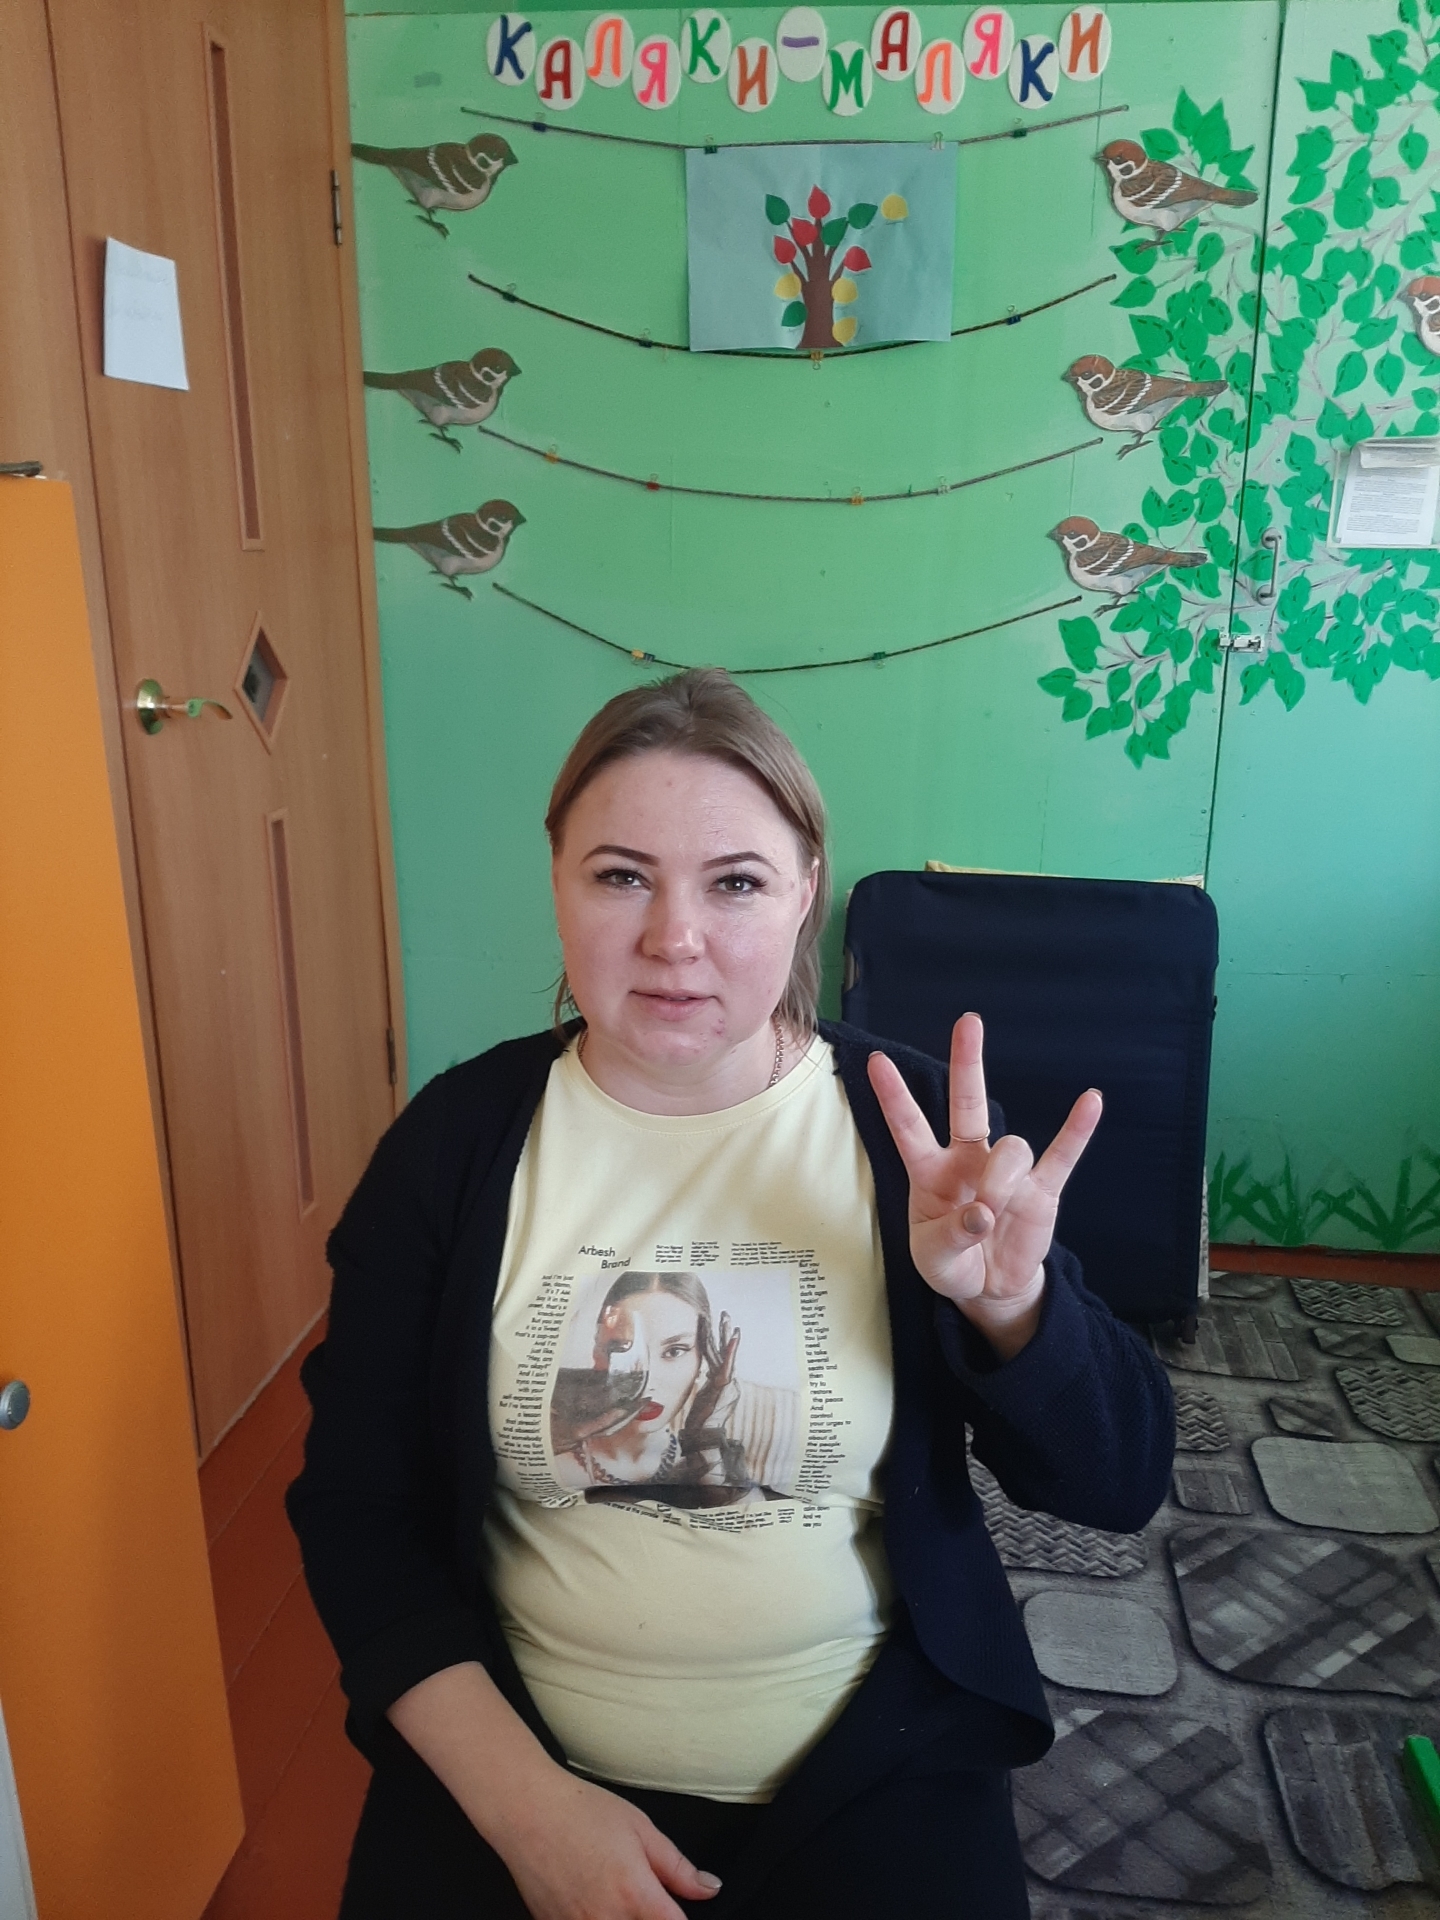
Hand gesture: three3